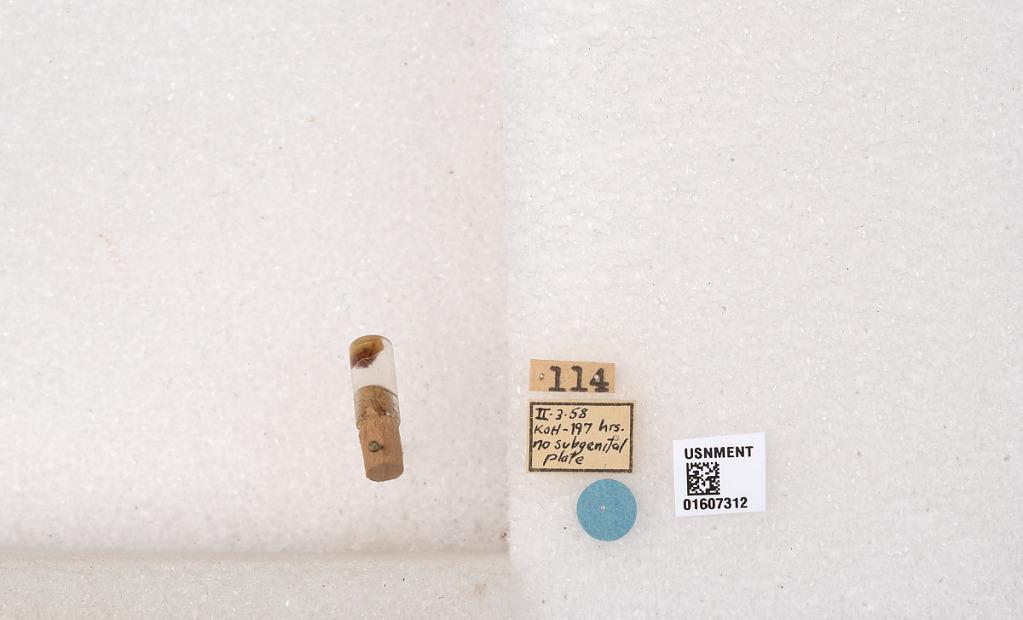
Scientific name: Xylocopa (Xylocopoides) californica diamesa Hurd
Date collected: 1958-2-3